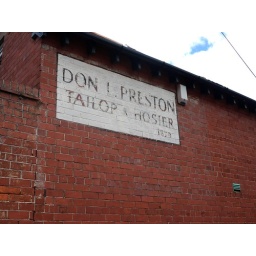
Old sign on the side of a building in Weston Super Mare.